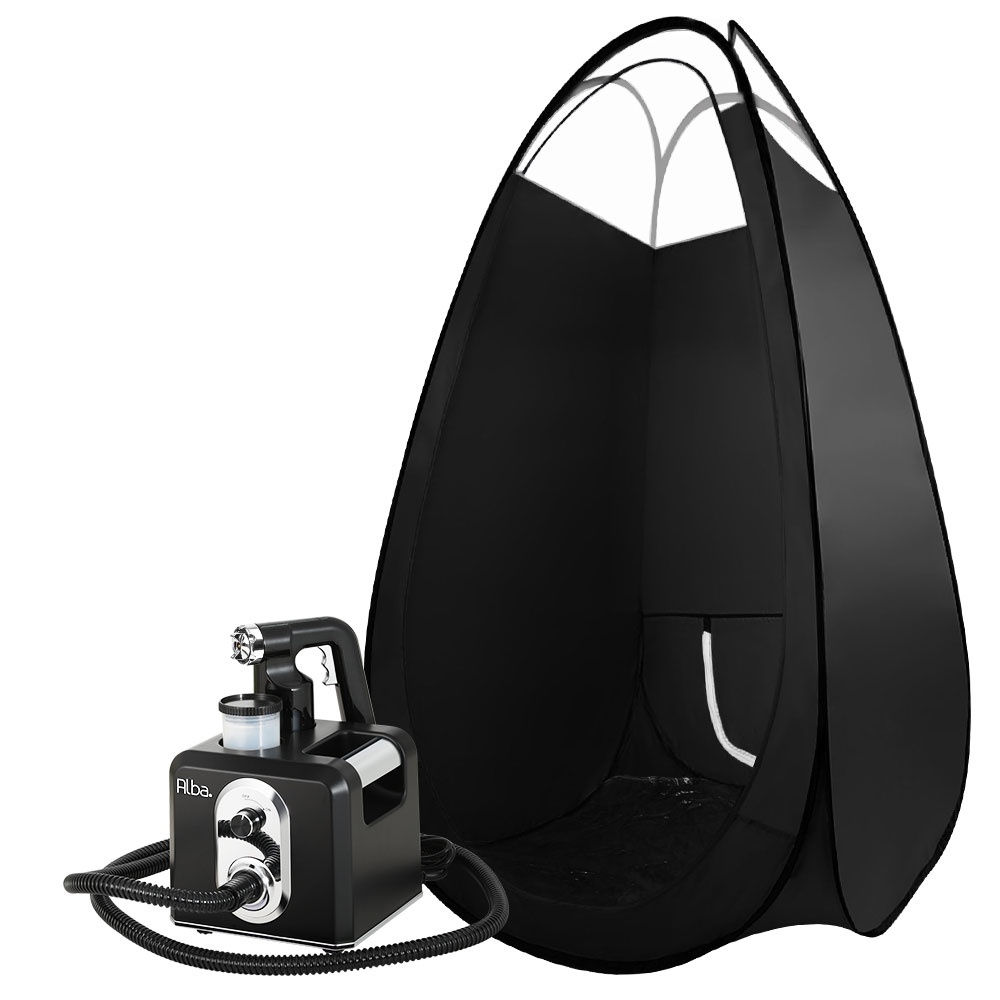
Alba. Spray Tan Machine Tent Sunless Spray Gun HVLP System Professional
Spray Tanning Kit - Alba Tanning Machine + Spray Tan Tent Featuring a quality built silent motor with an advanced flawless spray gun; this 500W Alba Spray Tan Gun Machine is the prefect tanning device for you. With built-in heat function that a constant warm air will automatically on once you switch on the machine; keeping you warm for winter applications and helps the solution to dry faster. The machine is equipped with LED indicator lights and fitted with 4 rubber feet for stable working. With adjustable speed setting and easy function buttons, this machine is designed to give you the finish you want. The self-erected spray tent implies simply unzipping the carry case and stepping back, and the tent will pop up. Despite of its simple structure, the durable tent is very sturdy and will not fall over. It is made of fully washable materials making cleaning a snap. Its compact size makes it easy to move from room to room effortlessly. Features HVLP spray gun with easy to clean detachable sprayer 8-level solution flow controls 3 adjustable spray patterns: round, vertical and horizontal Spray gun/cup holder for better convenience Heat function; to reduce drying time 4 speed controls with blue LED indicator light Washable foam filter prevents internal damage 4 rubber feet for stable operation BONUS spare cup Specifications: Voltage: 220-240V Power: 500W Power of turbine: 350W Power for heating: 150W Air pressure (bar): 0.1~0.2 Noise level: <50dB Spray kettle capactiy: 250ml Nozzle size: 0.5/1mm Hose length: 2.7m approx. Machine colour: Black Tent colour: Black Assembly Required：Yes Pls note:This item comes in 2 packages. Package Content 1 x Spray tan machine 1 x User manual 1 x Tanning tent
Brand: Direct Factory Buys
Category: Health & Beauty > Personal Care > Spray Tanning Tents